Eddie Gamboa

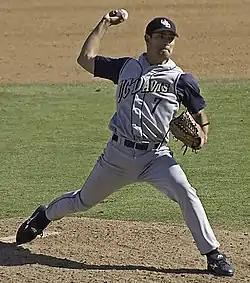
Gamboa with UC Davis in 2007.

The Baltimore Orioles selected Gamboa in the 21st round of the 2008 MLB Draft. He made his professional debut with the rookie ball Bluefield Orioles. Gamboa split the 2009 season between three affiliates, the Single-A Delmarva Shorebirds, the High-A Frederick Keys, and the Double-A Bowie Baysox, accumulating an excellent 11-0 record and 1.08 ERA with 75 strikeouts in 39 games between the three clubs. He spent the 2010 season in Bowie, pitching to a 7-5 record and 3.75 ERA in 98.1 innings pitched. He spent the bulk of the 2011 season in Bowie as well, appearing in 2 games for Aberdeen, recording a 2-6 record and 2.90 ERA between the two teams. Gamboa reached Triple-A for the first time in 2012 with the Norfolk Tides, also playing in Bowie and Frederick, accumulating a 10-5 record and 3.61 ERA with 86 strikeouts in 29 games. He split the 2013 season between Norfolk and Bowie, registering a 6-11 record and 4.43 ERA in 25 appearances.